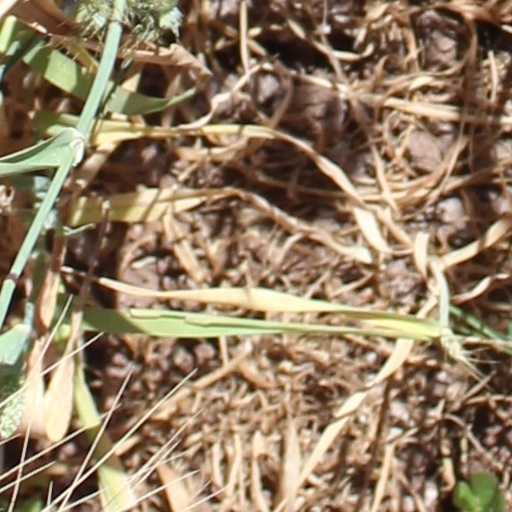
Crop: wheat